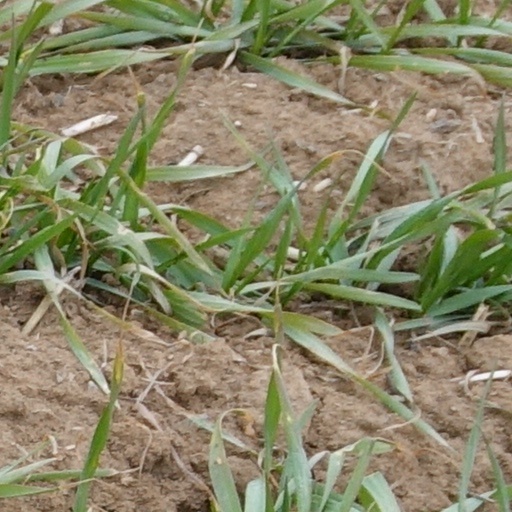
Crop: wheat